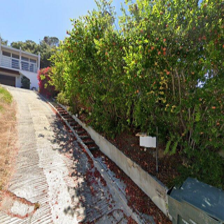
Label: streetView